Eenhana

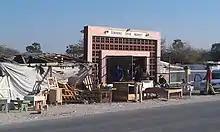
The entrance to Eenhana Open Market (circa 2013). This market no longer exists.

The town attempts to attract businesses to the town through business exhibitions, small and medium enterprises and tourism activities. Eenhana hosts two annual trade fairs, The Council-run Eenhana Trade and Business Expo since 2008, and the Eenhana Annual Youth Festival, inaugurated in 2019. The Town Council is investing into marketing activities directed at investors and is assisting business development by developing open markets and providing business skills.